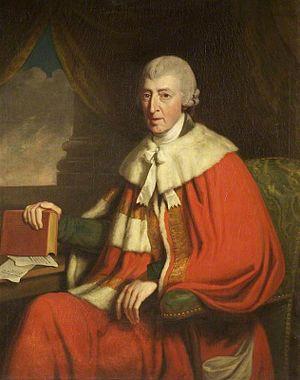
William Henry Lyttelton, premier baron Lyttelton était un pair britannique, un politicien et un administrateur colonial de la famille Lyttelton. Il était le plus jeune fils de Sir Thomas Lyttelton.